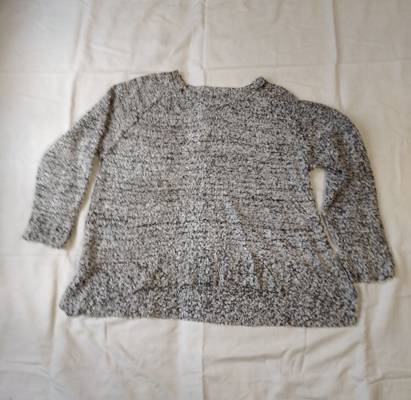
Waste category: clothes